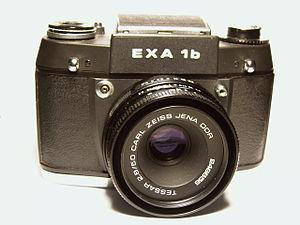
Ihagee était un fabricant allemand d'appareils photographiques basé à Dresde. Sa production la plus célèbre est une gamme d'appareils reflex mono-objectifs commercialisée sous les marques Exakta et Exa.